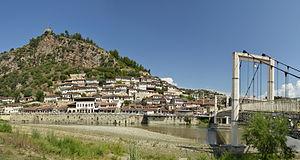
Berat est une municipalité et une commune située au centre-sud de l'Albanie, à environ à 120 km au sud de Tirana Elle est le chef-lieu de l'ancien district de Berat et de la préfecture de Berat.